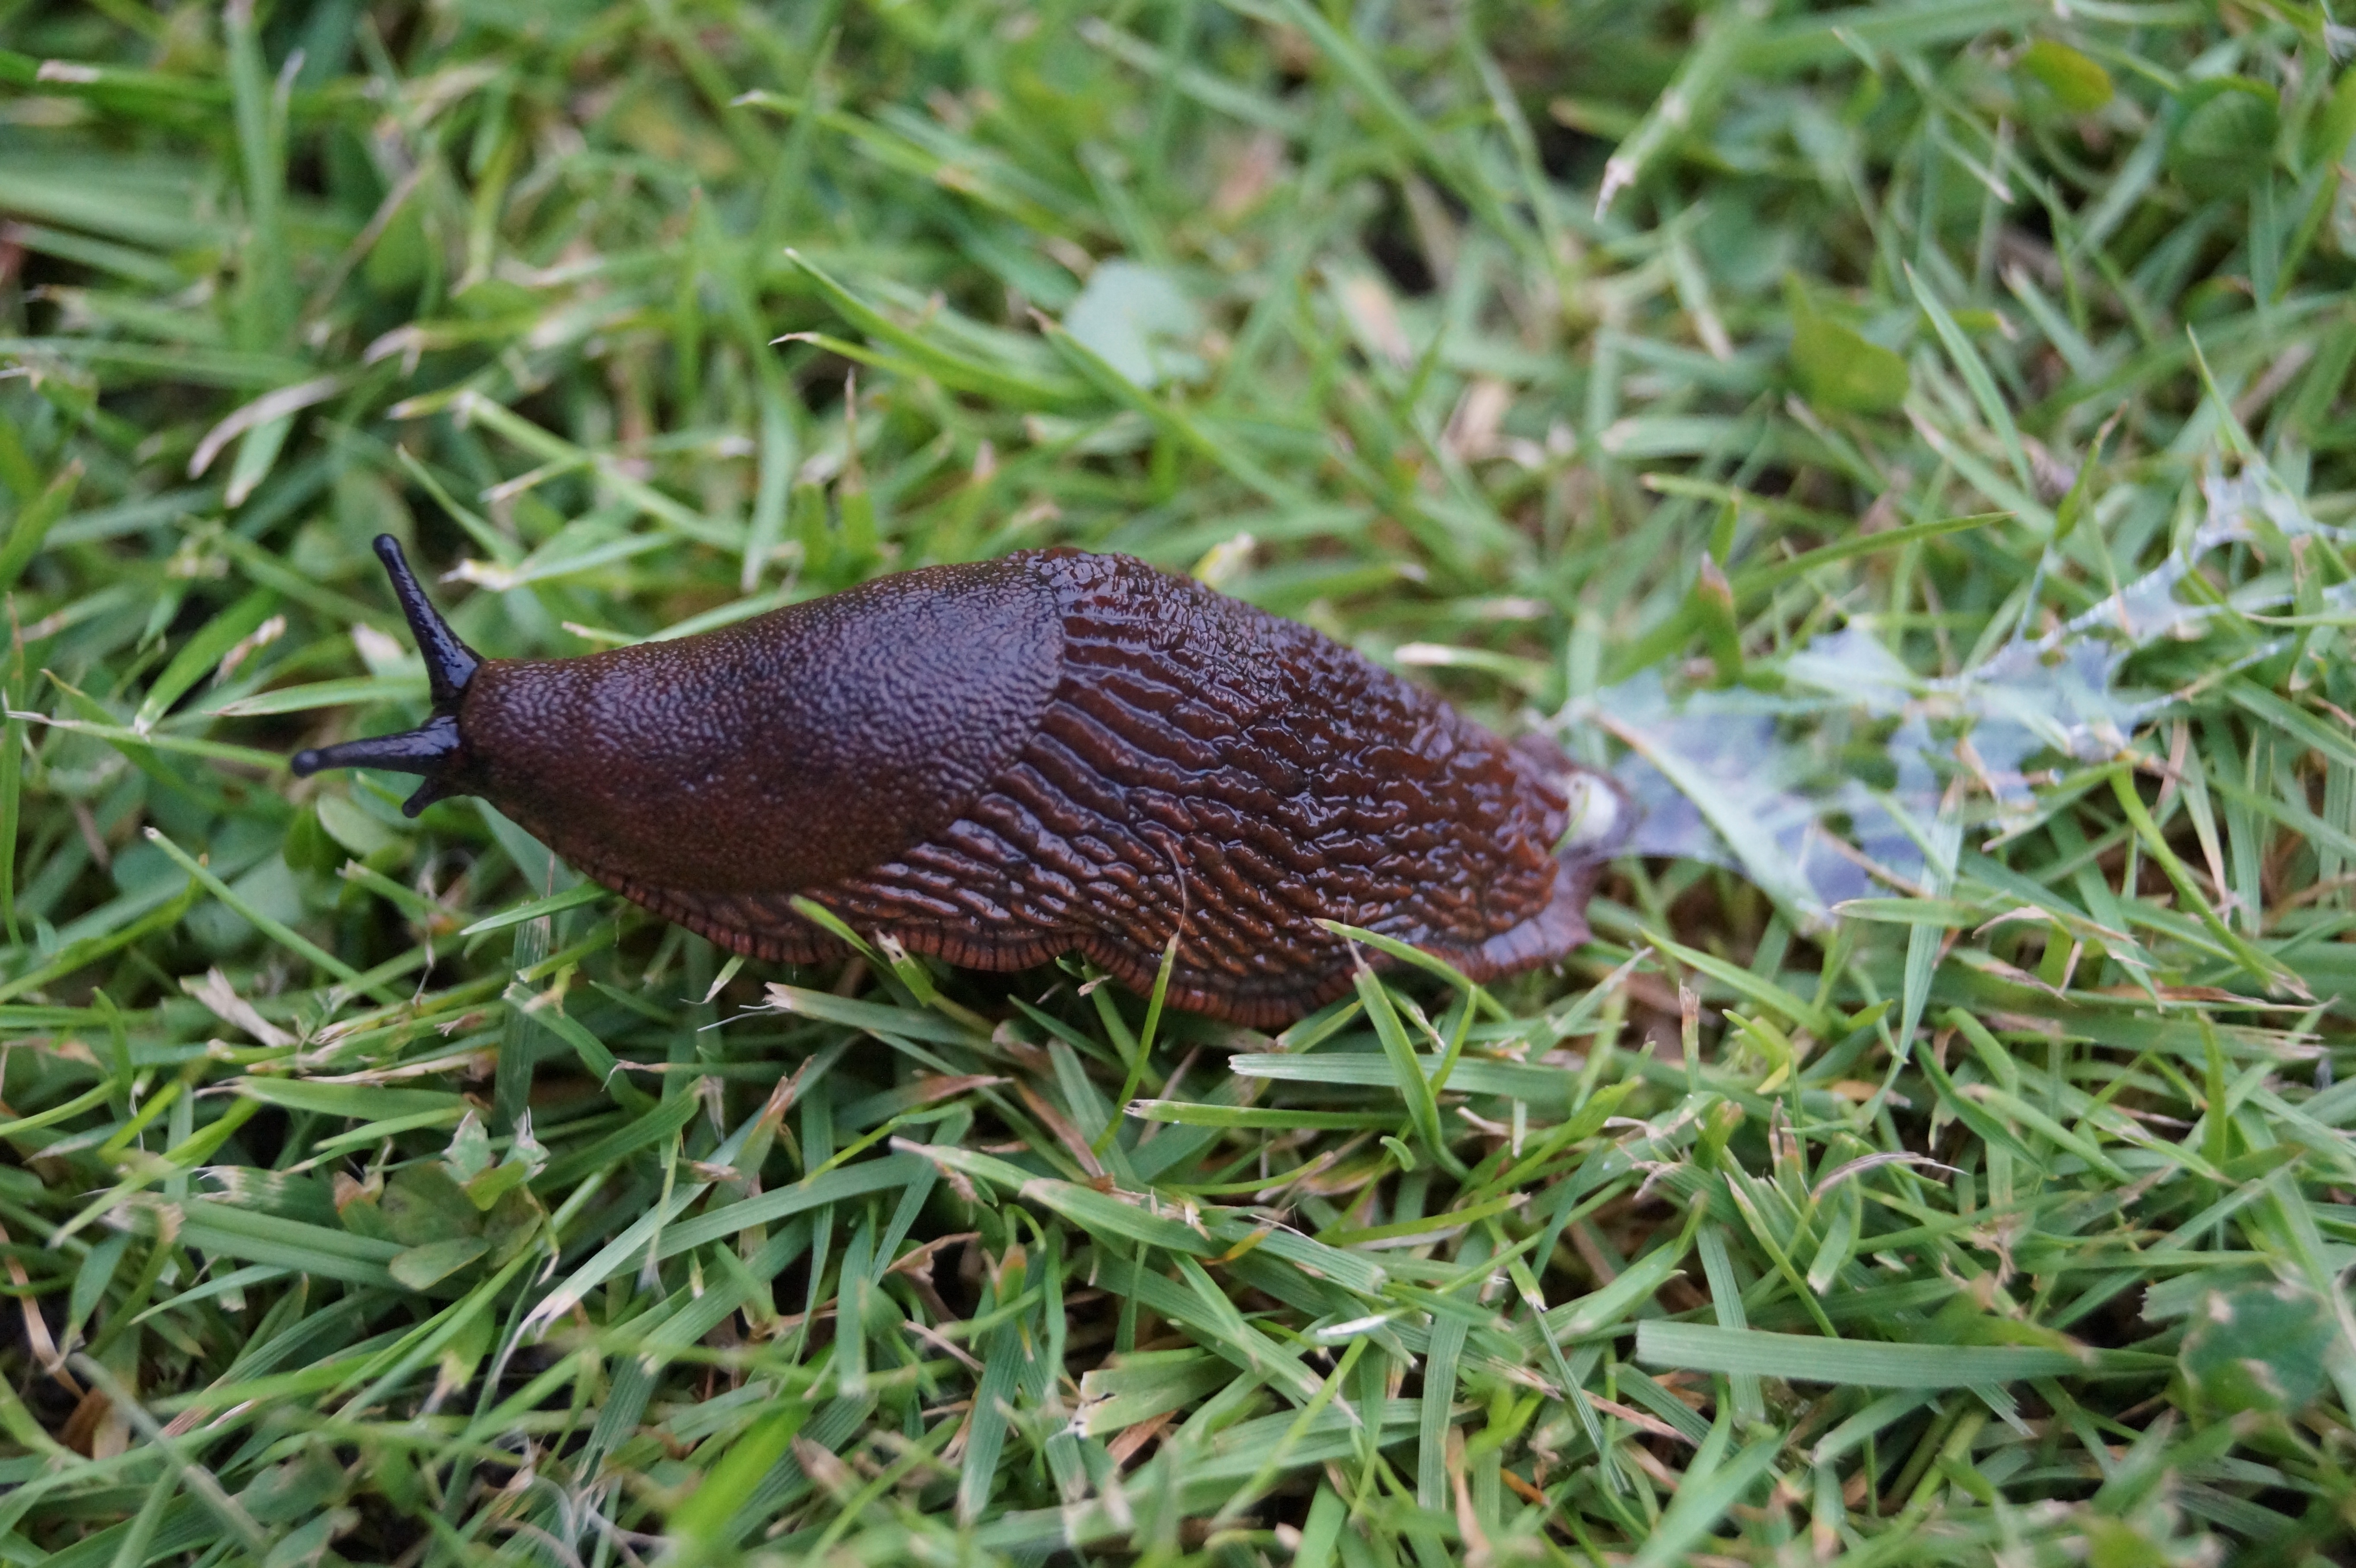
grass, bird, animal, wildlife, insect, fauna, mollusk, slimy, locomotion, slug, slick, land snail, mucus